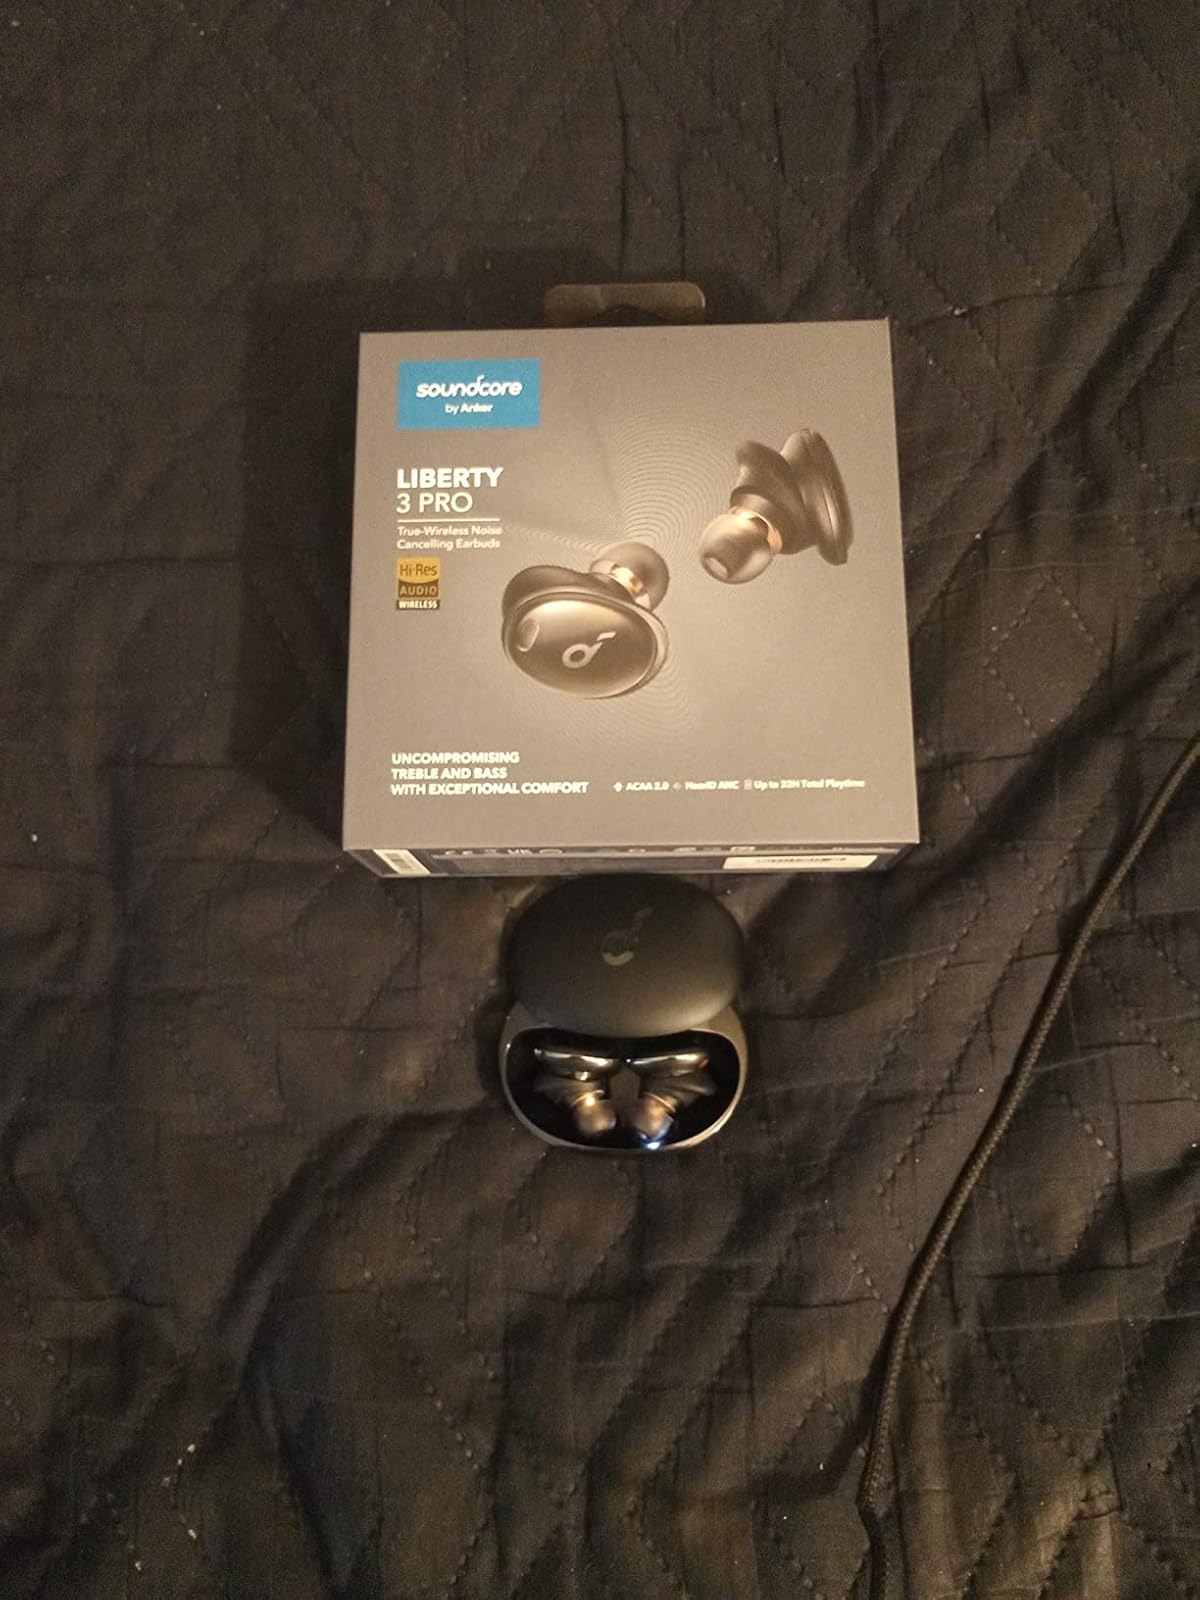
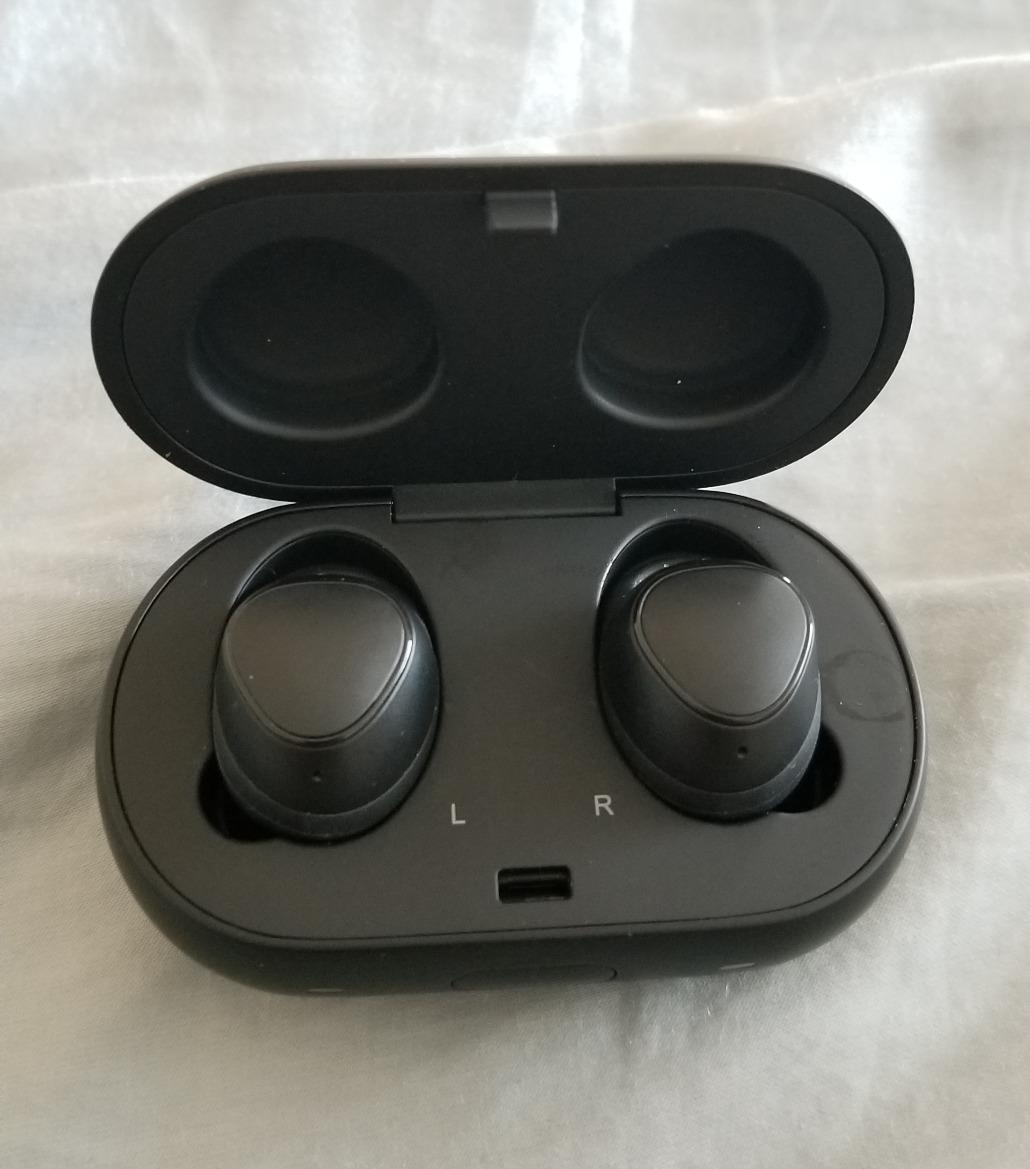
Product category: earbuds
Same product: no